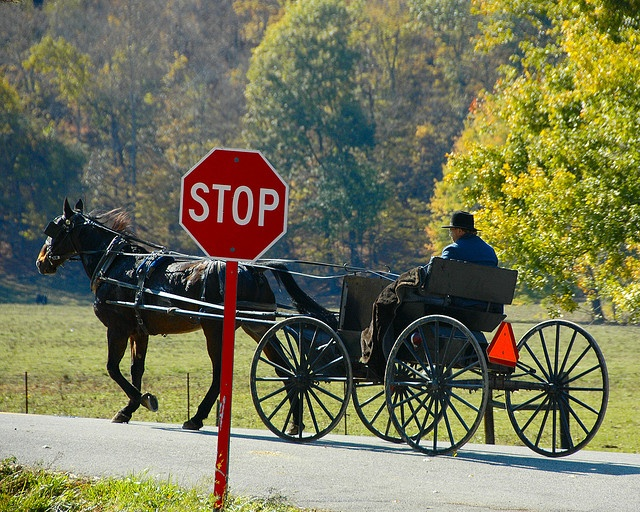
A stop sign in Front of a carriage.
a single horse drawn carriage on a road with a stop sign in the foreground
A man that is with a horse on the street.
A horse and buggy is going past a stop sign.
THERE IS A HORSE DRAWN CARRIAGE ON THE STREET